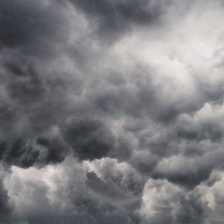
Cloud type: Nimbostratus